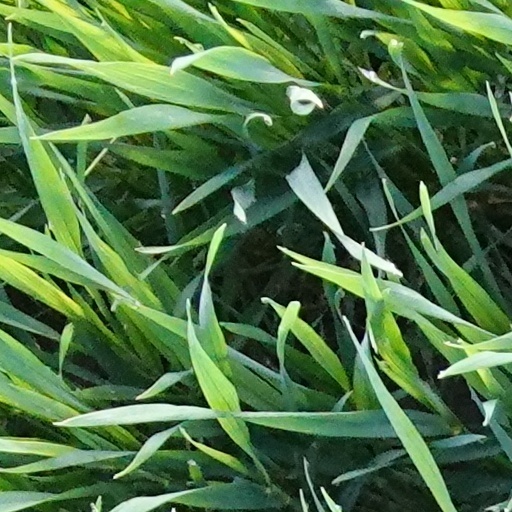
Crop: wheat